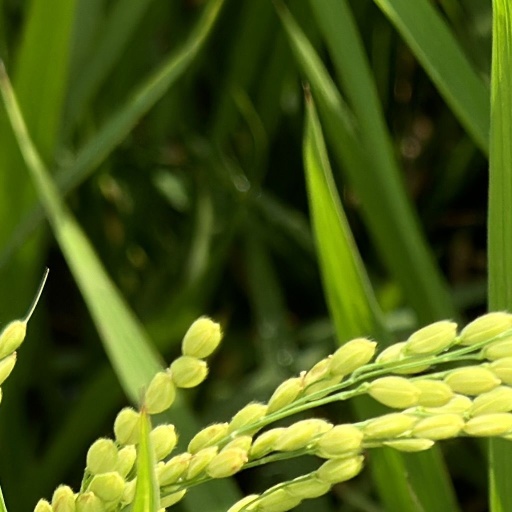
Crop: rice